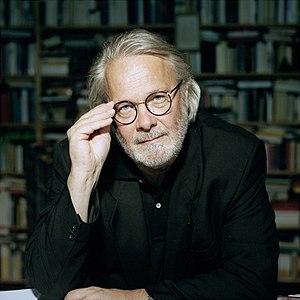
Gerhard Roth, né le 24 juin 1942 à Graz, est un écrivain autrichien.